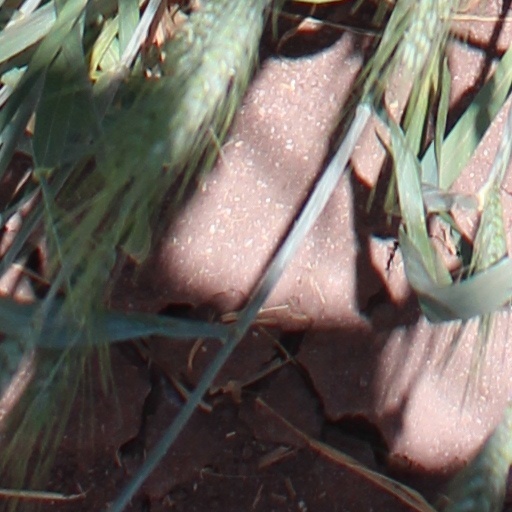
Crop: wheat